Henry A. Wallace

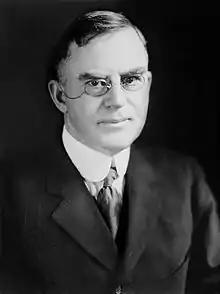
Wallace's father, Henry Cantwell Wallace, served as secretary of agriculture from 1921 to his death in 1924.

Wallace became a full-time writer and editor for "Wallace's Farmer" after graduating from college in 1910. He was deeply interested in using mathematics and economics in agriculture and learned calculus as part of an effort to understand hog prices. He also wrote an influential article with pioneering statistician George W. Snedecor on computational methods for correlations and regressions. After his grandfather died in 1916, Wallace and his father became the coeditors of "Wallace's Farmer". In 1921, Wallace assumed leadership of the paper after his father accepted an appointment as Secretary of Agriculture under President Warren G. Harding. His uncle lost ownership of the paper in 1932 during the Great Depression, and Wallace stopped serving as editor in 1933.